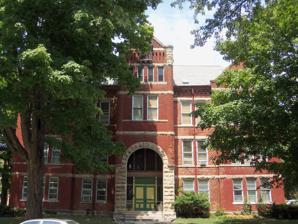
Building: St. Mary's Academy (Davenport, Iowa)
Country: United States of America
Year built: 1888
United States historic place St. Mary's Academy U.S. National Register of Historic Places Show map of Iowa Show map of the United States Location 1334 W. 8th St. Davenport, Iowa Coordinates 41°31′40″N 90°35′38″W / 41.52778°N 90.59389°W / 41.52778; -90.59389 Area 2 acres (0.81 ha) Built 1888 ; 137 years ago ( 1888 ) Architectural style Romanesque MPS Davenport MRA NRHP reference No. 84001556 Added to NRHP July 27, 1984 St. Mary's Academy is a historic building located in a residential area of the West End of Davenport, Iowa , United States. It was listed on the National Register of Historic Places in 1984. The building was built as a school building for St. Mary's Catholic Church , which is listed separately on the National Register. History The structure was built in the 19th century during the pastorate of the Rev. Michael Flavin who served the parish from 1871 to 1884. After the parish built a new school and convent across the street from the church during the pastorate of Msgr. J.P. Ryan the building became a home for aged women and young, single woman who worked in the city. The facility was operated by the Sisters of Mercy. It was at this time that the rear chapel addition was built. The name of the building was referred to then as St. Mary's Home. The structure was later converted into apartments. Architecture The building is constructed of red brick in the Romanesque Revival style. Bands of rough cut stone are placed above the windows and the same stonework frames the main entrance. The 3½ story building features a rectangular plan, a hipped roof , advanced corner and end pavilions with parapet gables, and a symmetrical front. Decorative brickwork may be found across the top of the building, just below the roofline.  he main entrance is constructed of cast iron and features art glass and Greek fret decorative elements. A statue of the Blessed Virgin Mary remains in the niche at the top of the entrance tower. References